St Leonard's Hospital, Tickhill

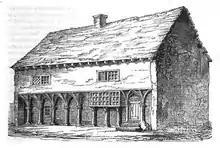
The hospital in 1844, prior to restoration.

St Leonard's Hospital is a grade II* listed timber-framed building in Tickhill, South Yorkshire, in England. It was originally constructed in the 15th century as a monastic building.